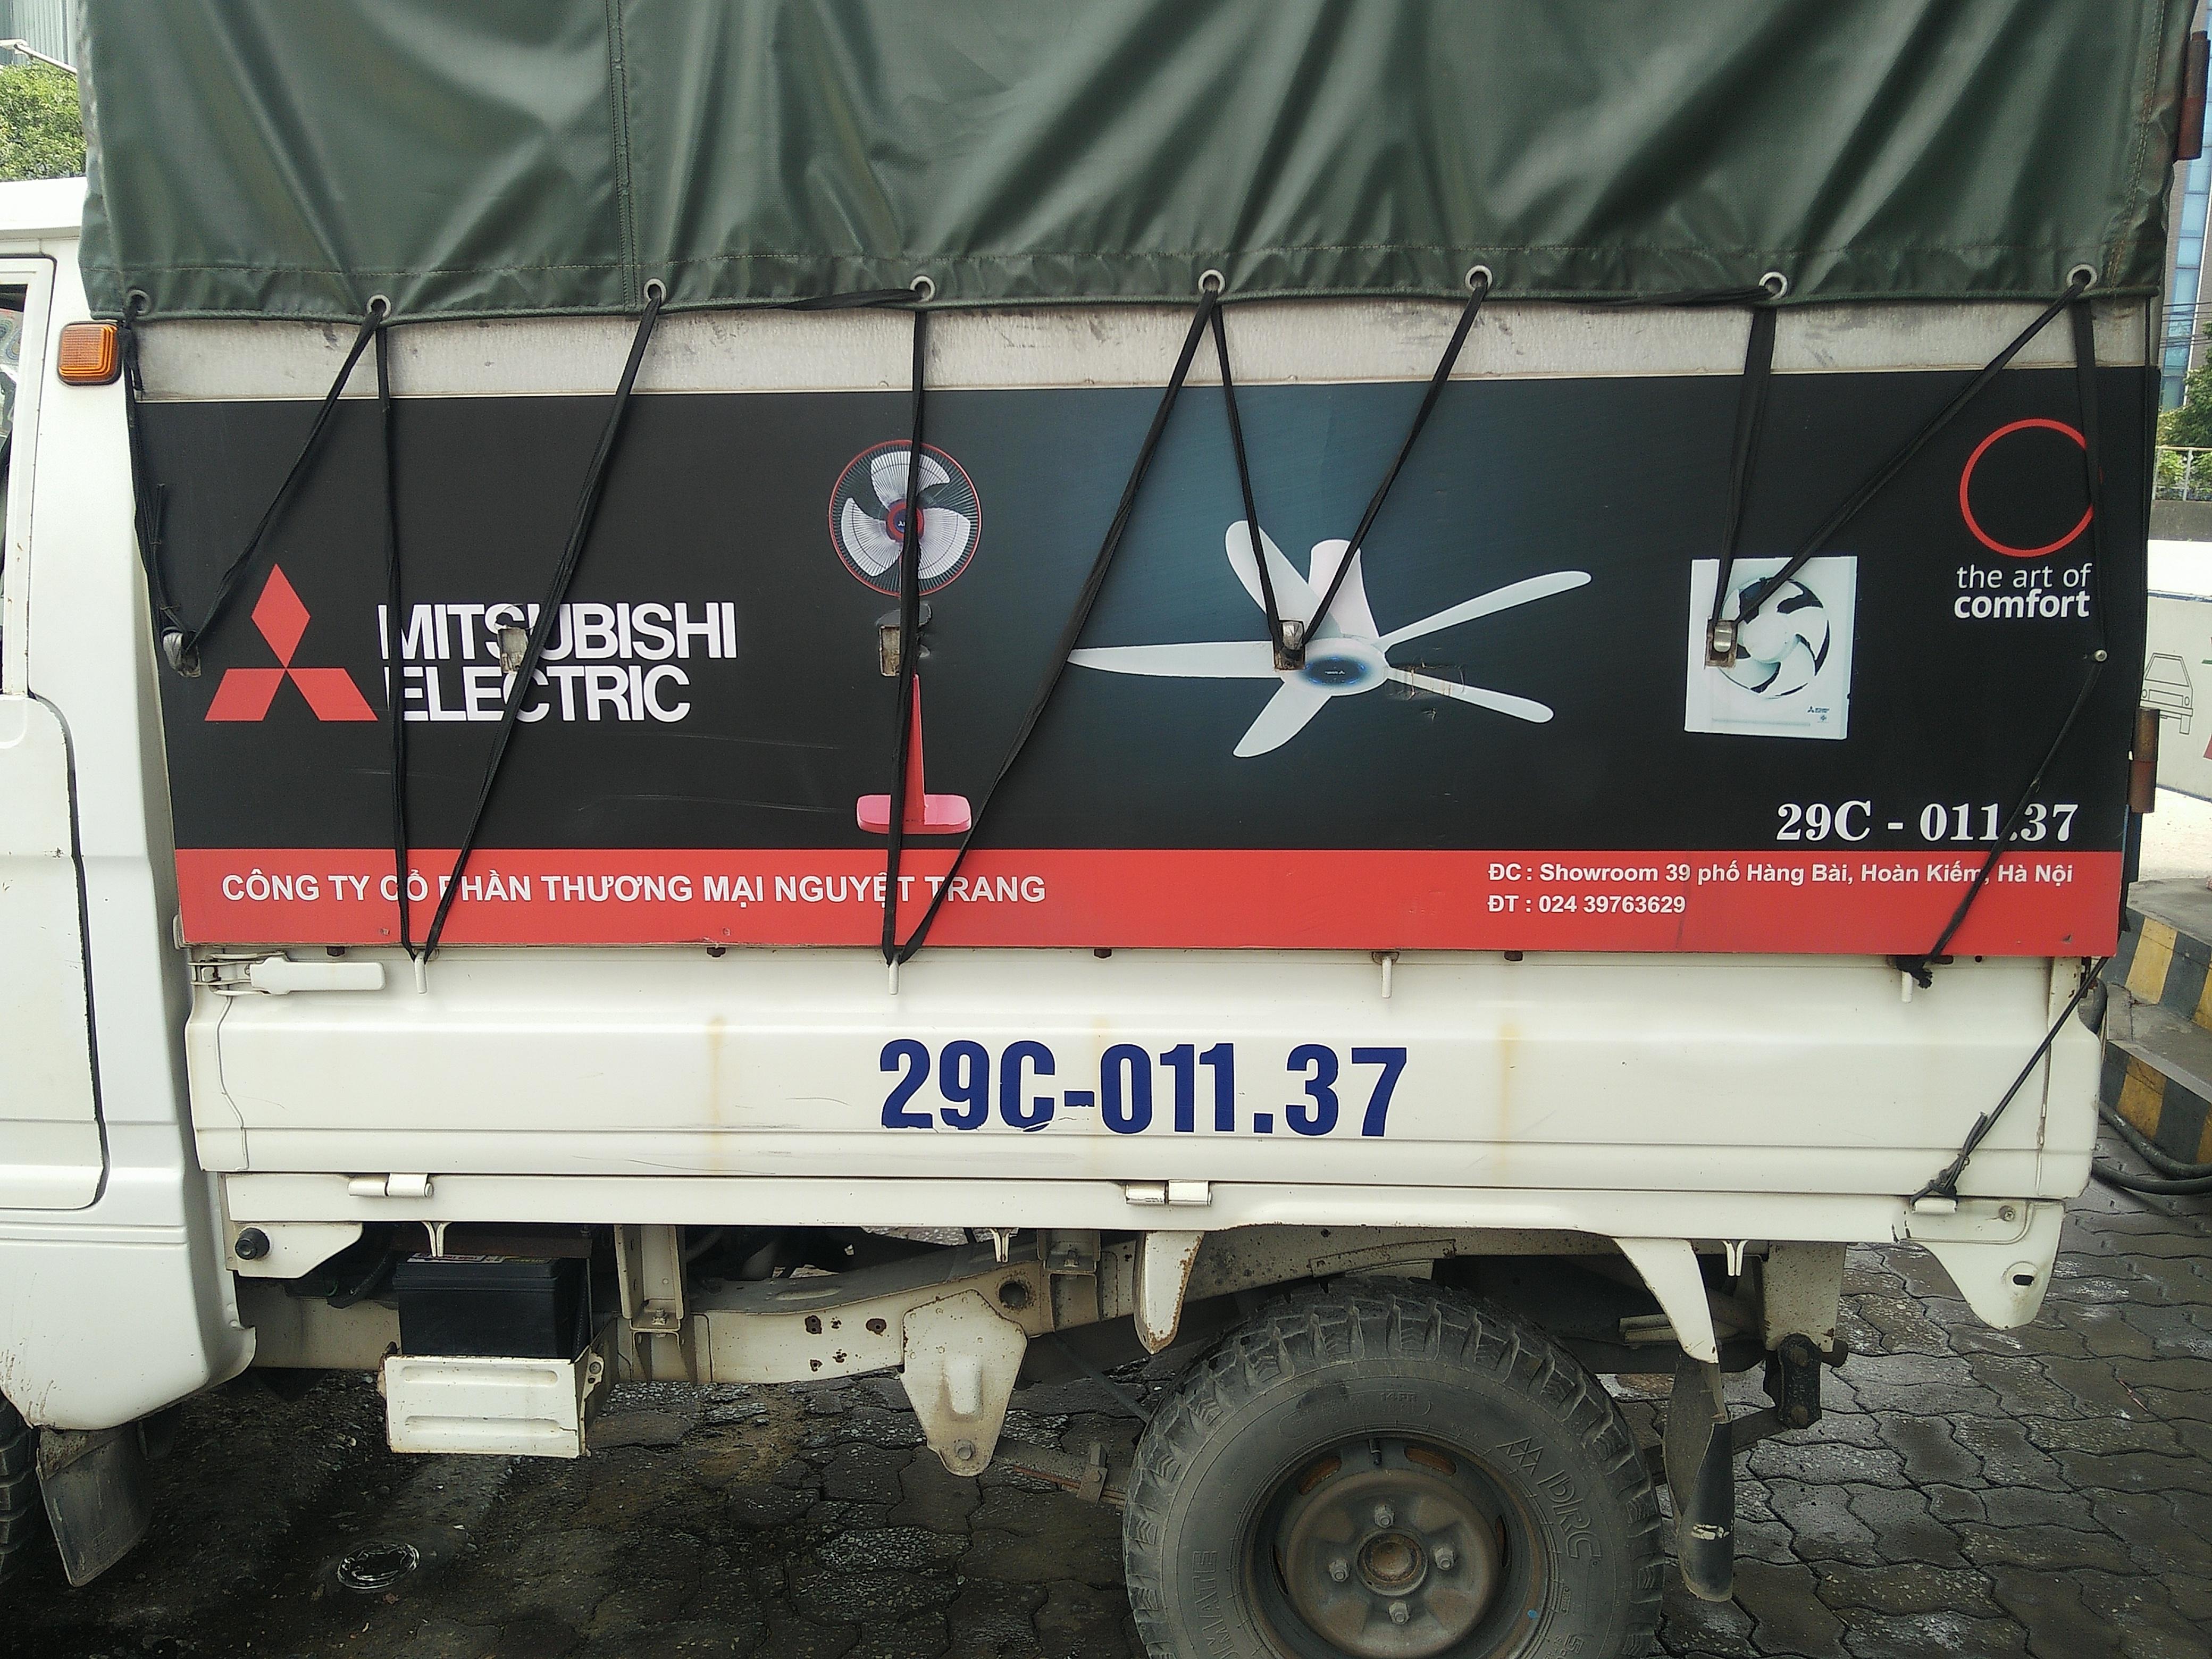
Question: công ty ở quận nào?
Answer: ở quận hoàn kiếm